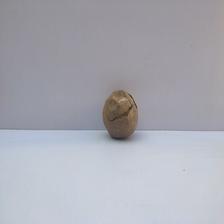
Size: Spoiled